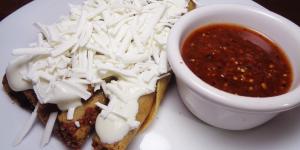
tacos dorados de frijoles con queso